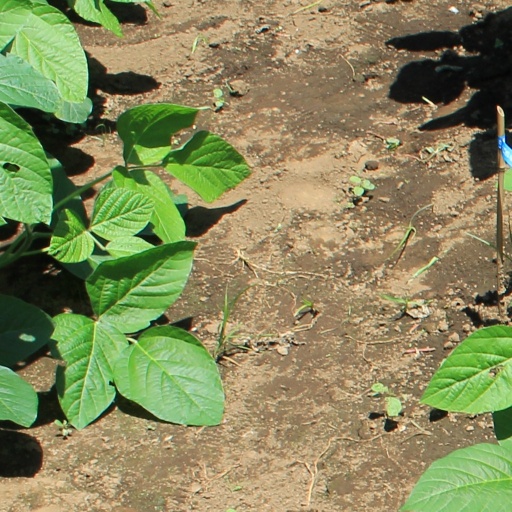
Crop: soybean